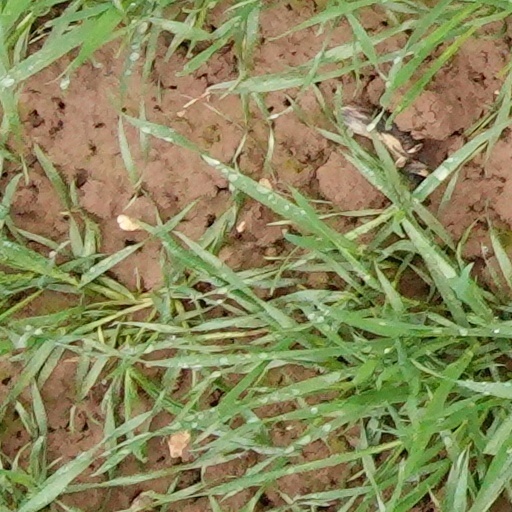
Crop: wheat